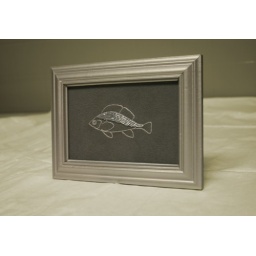
Fish sewn in grey cotton, embellished with dark silver glass seed beads, a silver sequin, and a Swarovski crystal.